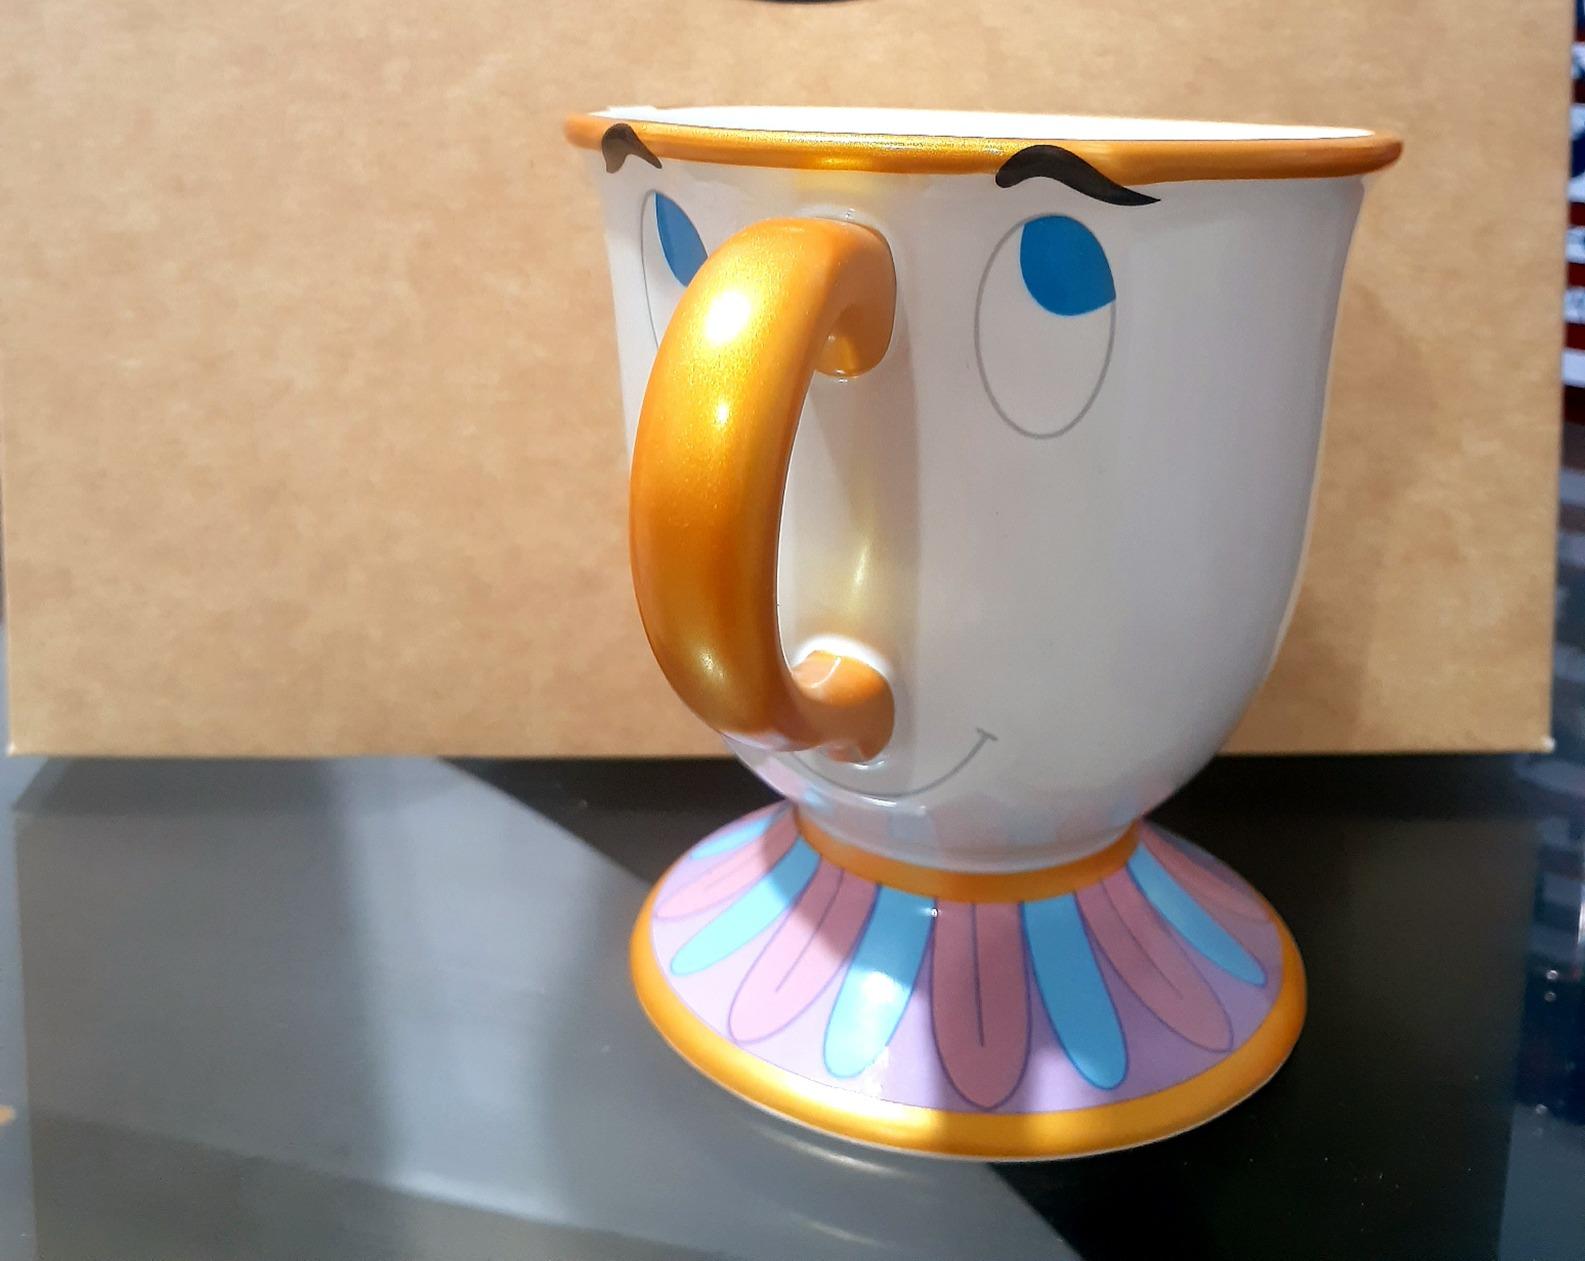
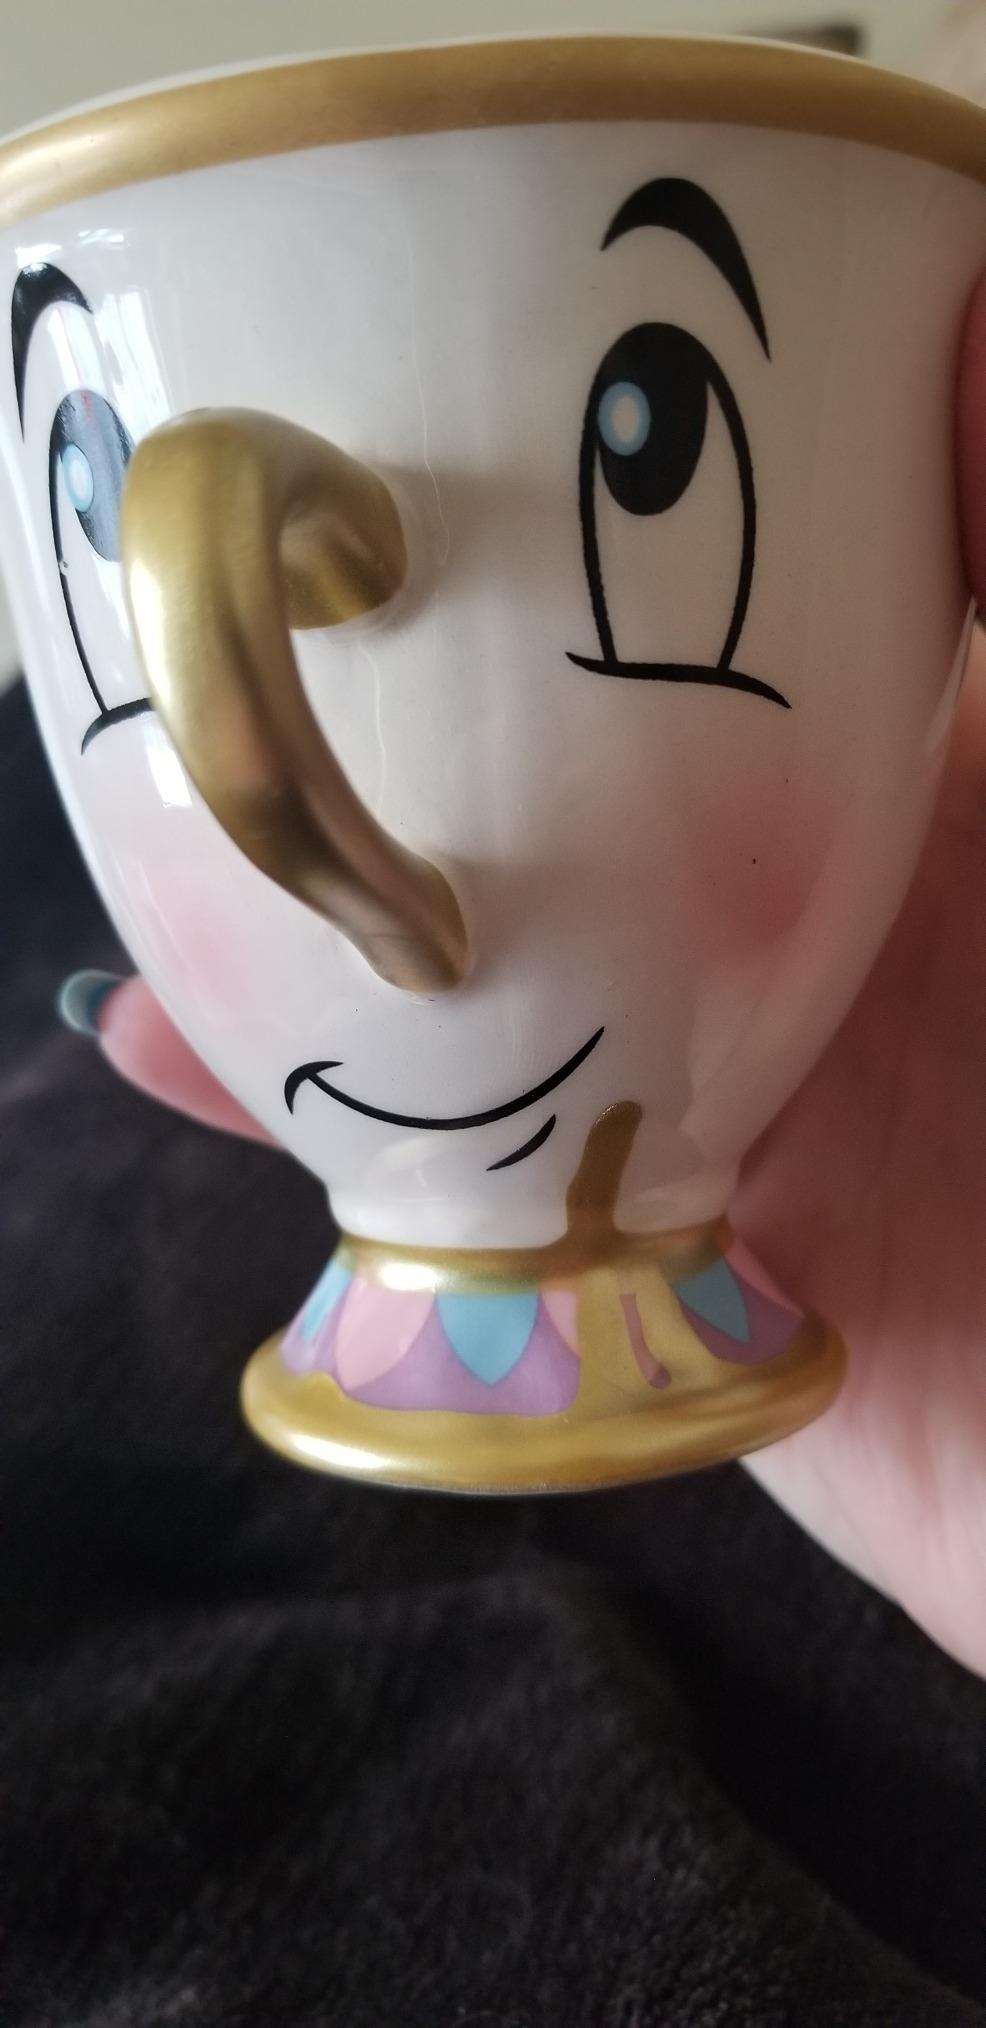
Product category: items_mug
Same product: no